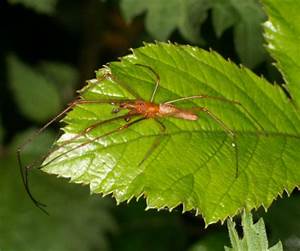
Label: spider